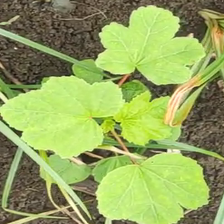
Weed species: Little_Mallow(Malva parviflora)